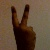
The image shows a hand gesture representing the number 2 in Indian Sign Language.